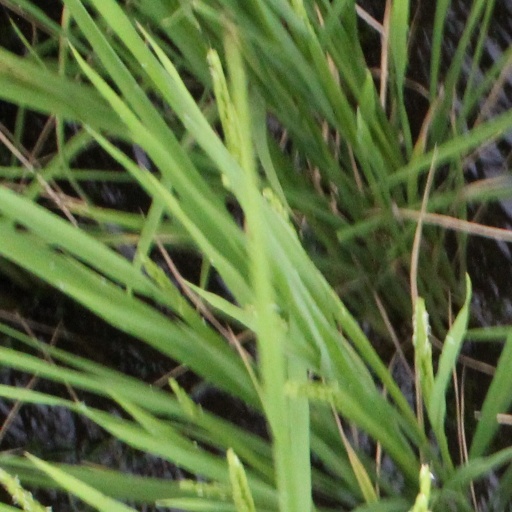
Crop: rice